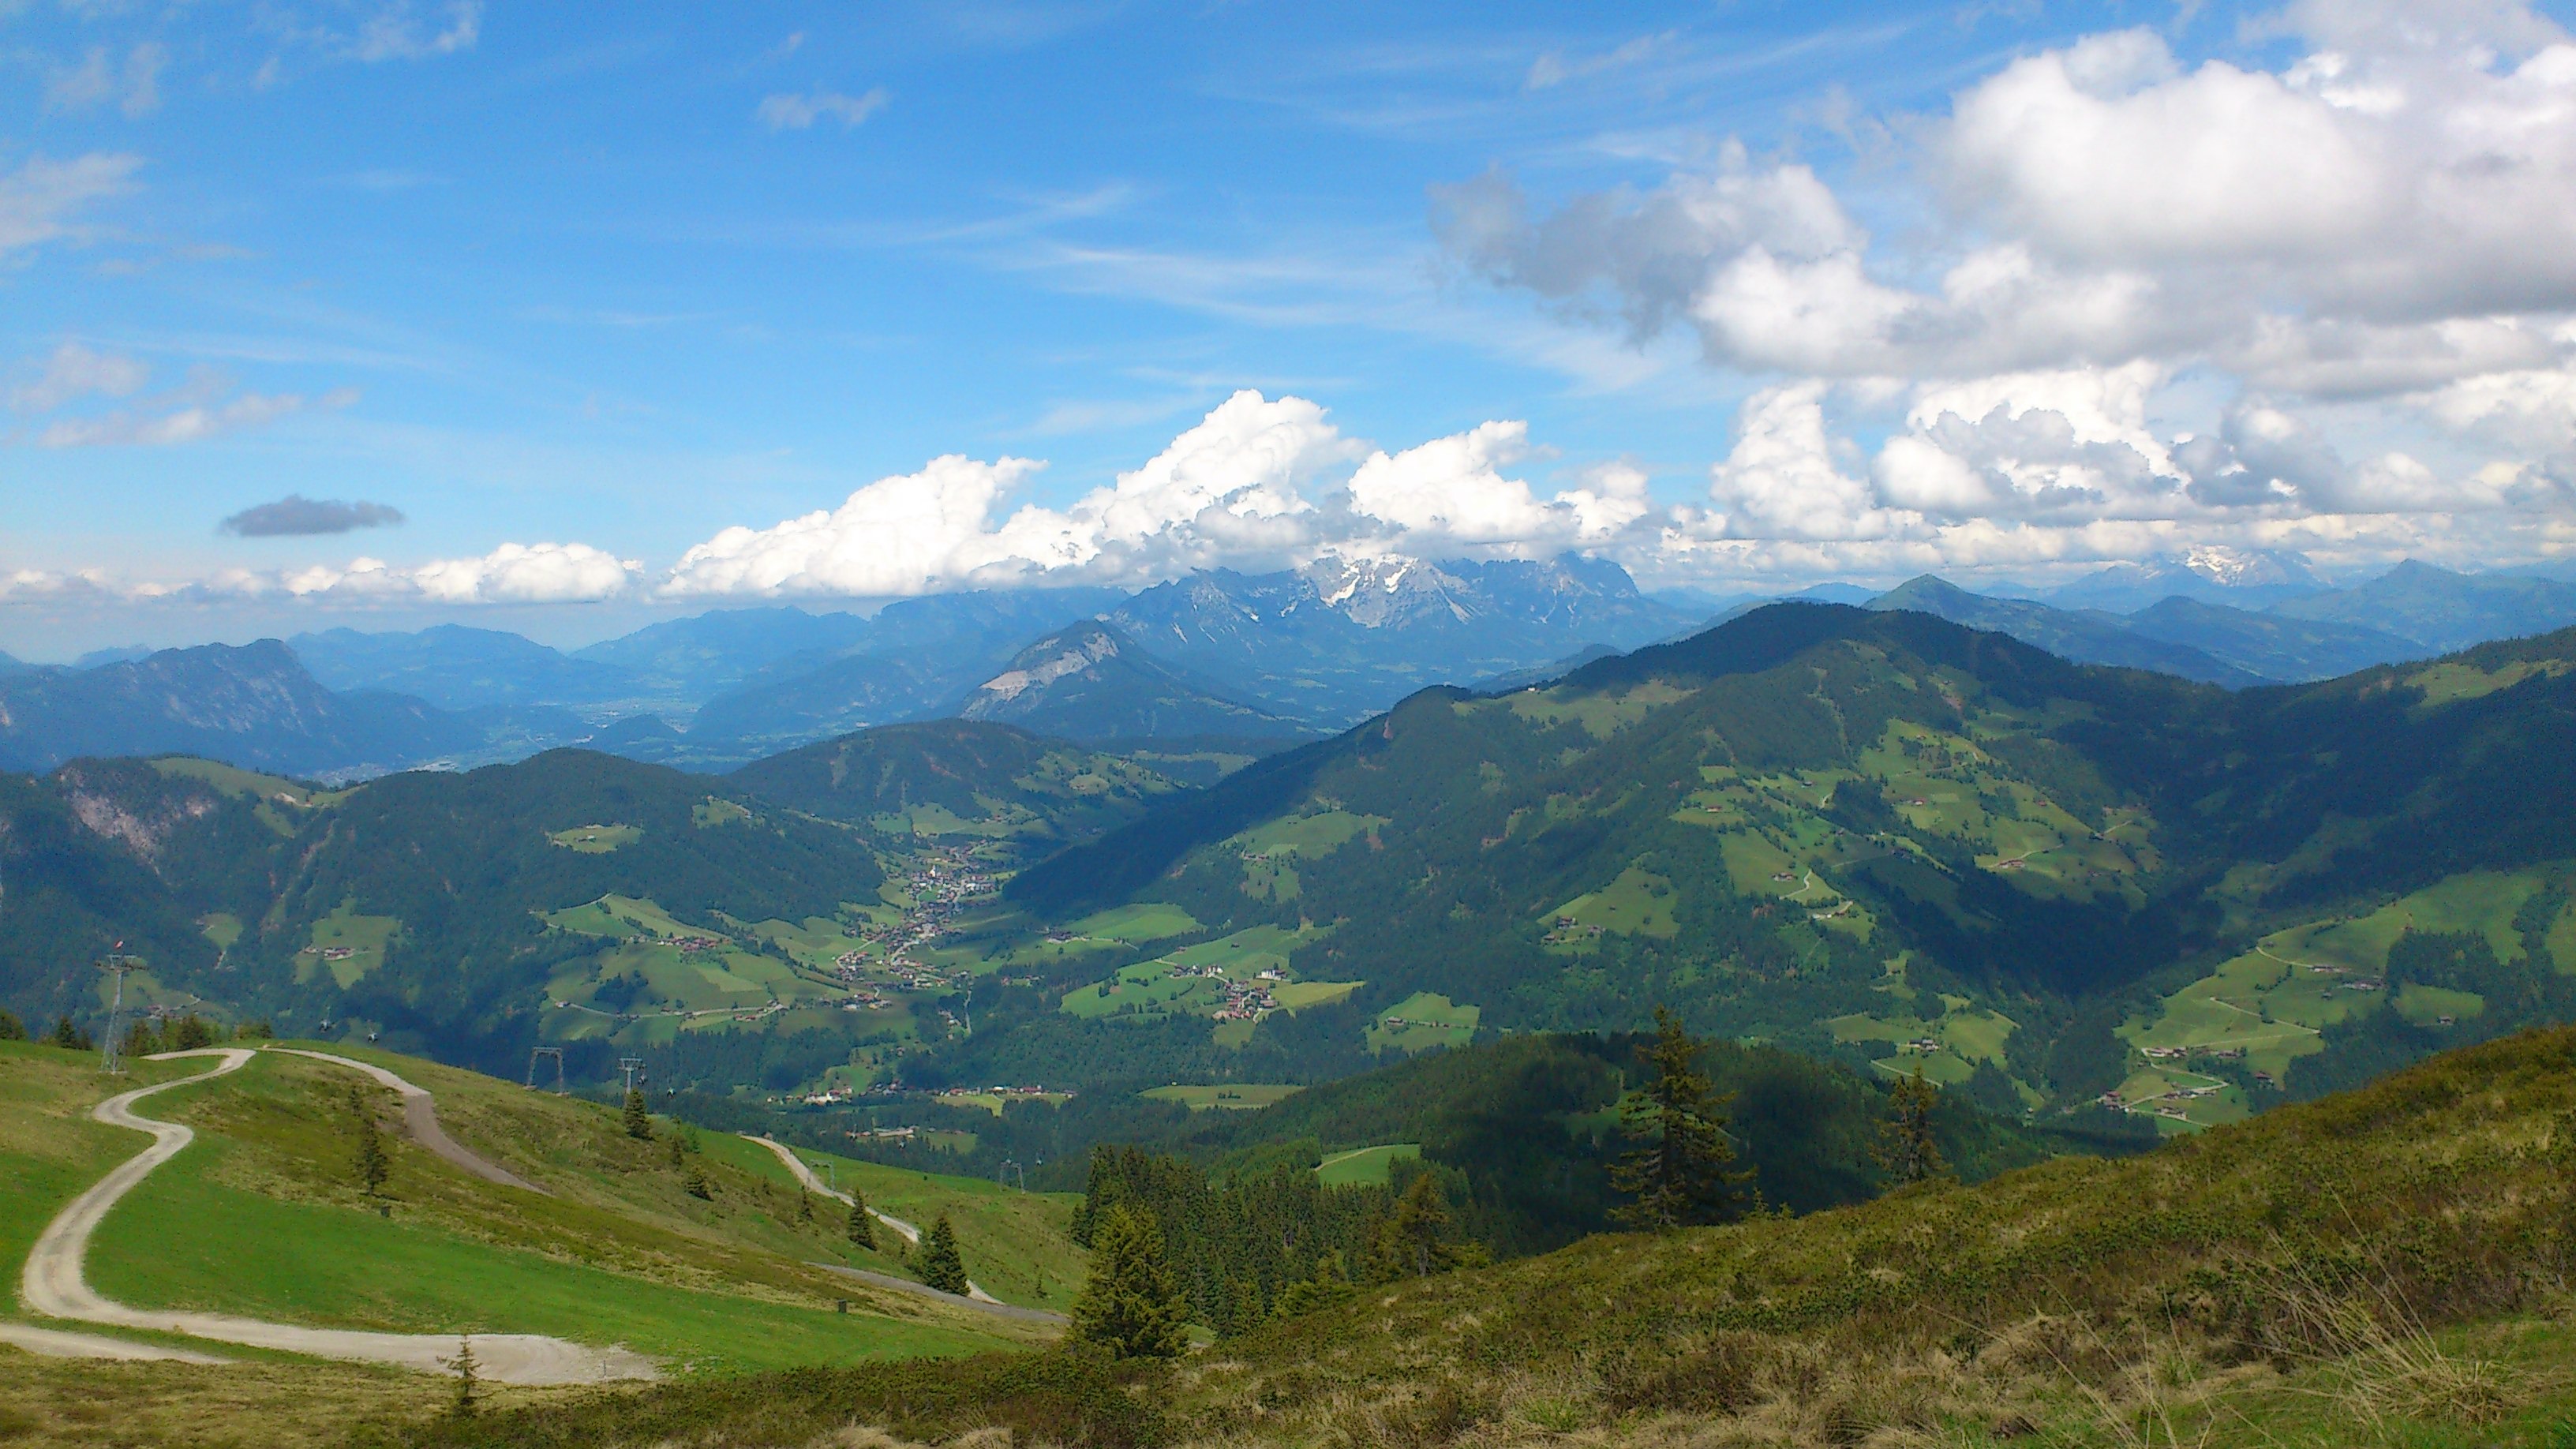
landscape, wilderness, mountain, cloud, sky, meadow, hill, valley, mountain range, pasture, holiday, highland, ridge, mountains, alps, grassland, plateau, fell, loch, landform, mountain pass, geographical feature, mountainous landforms